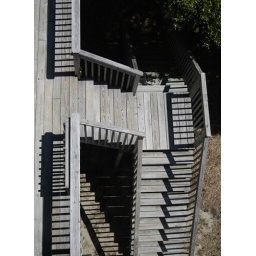
The stairs to the beach house our family used to own in Duck, NC